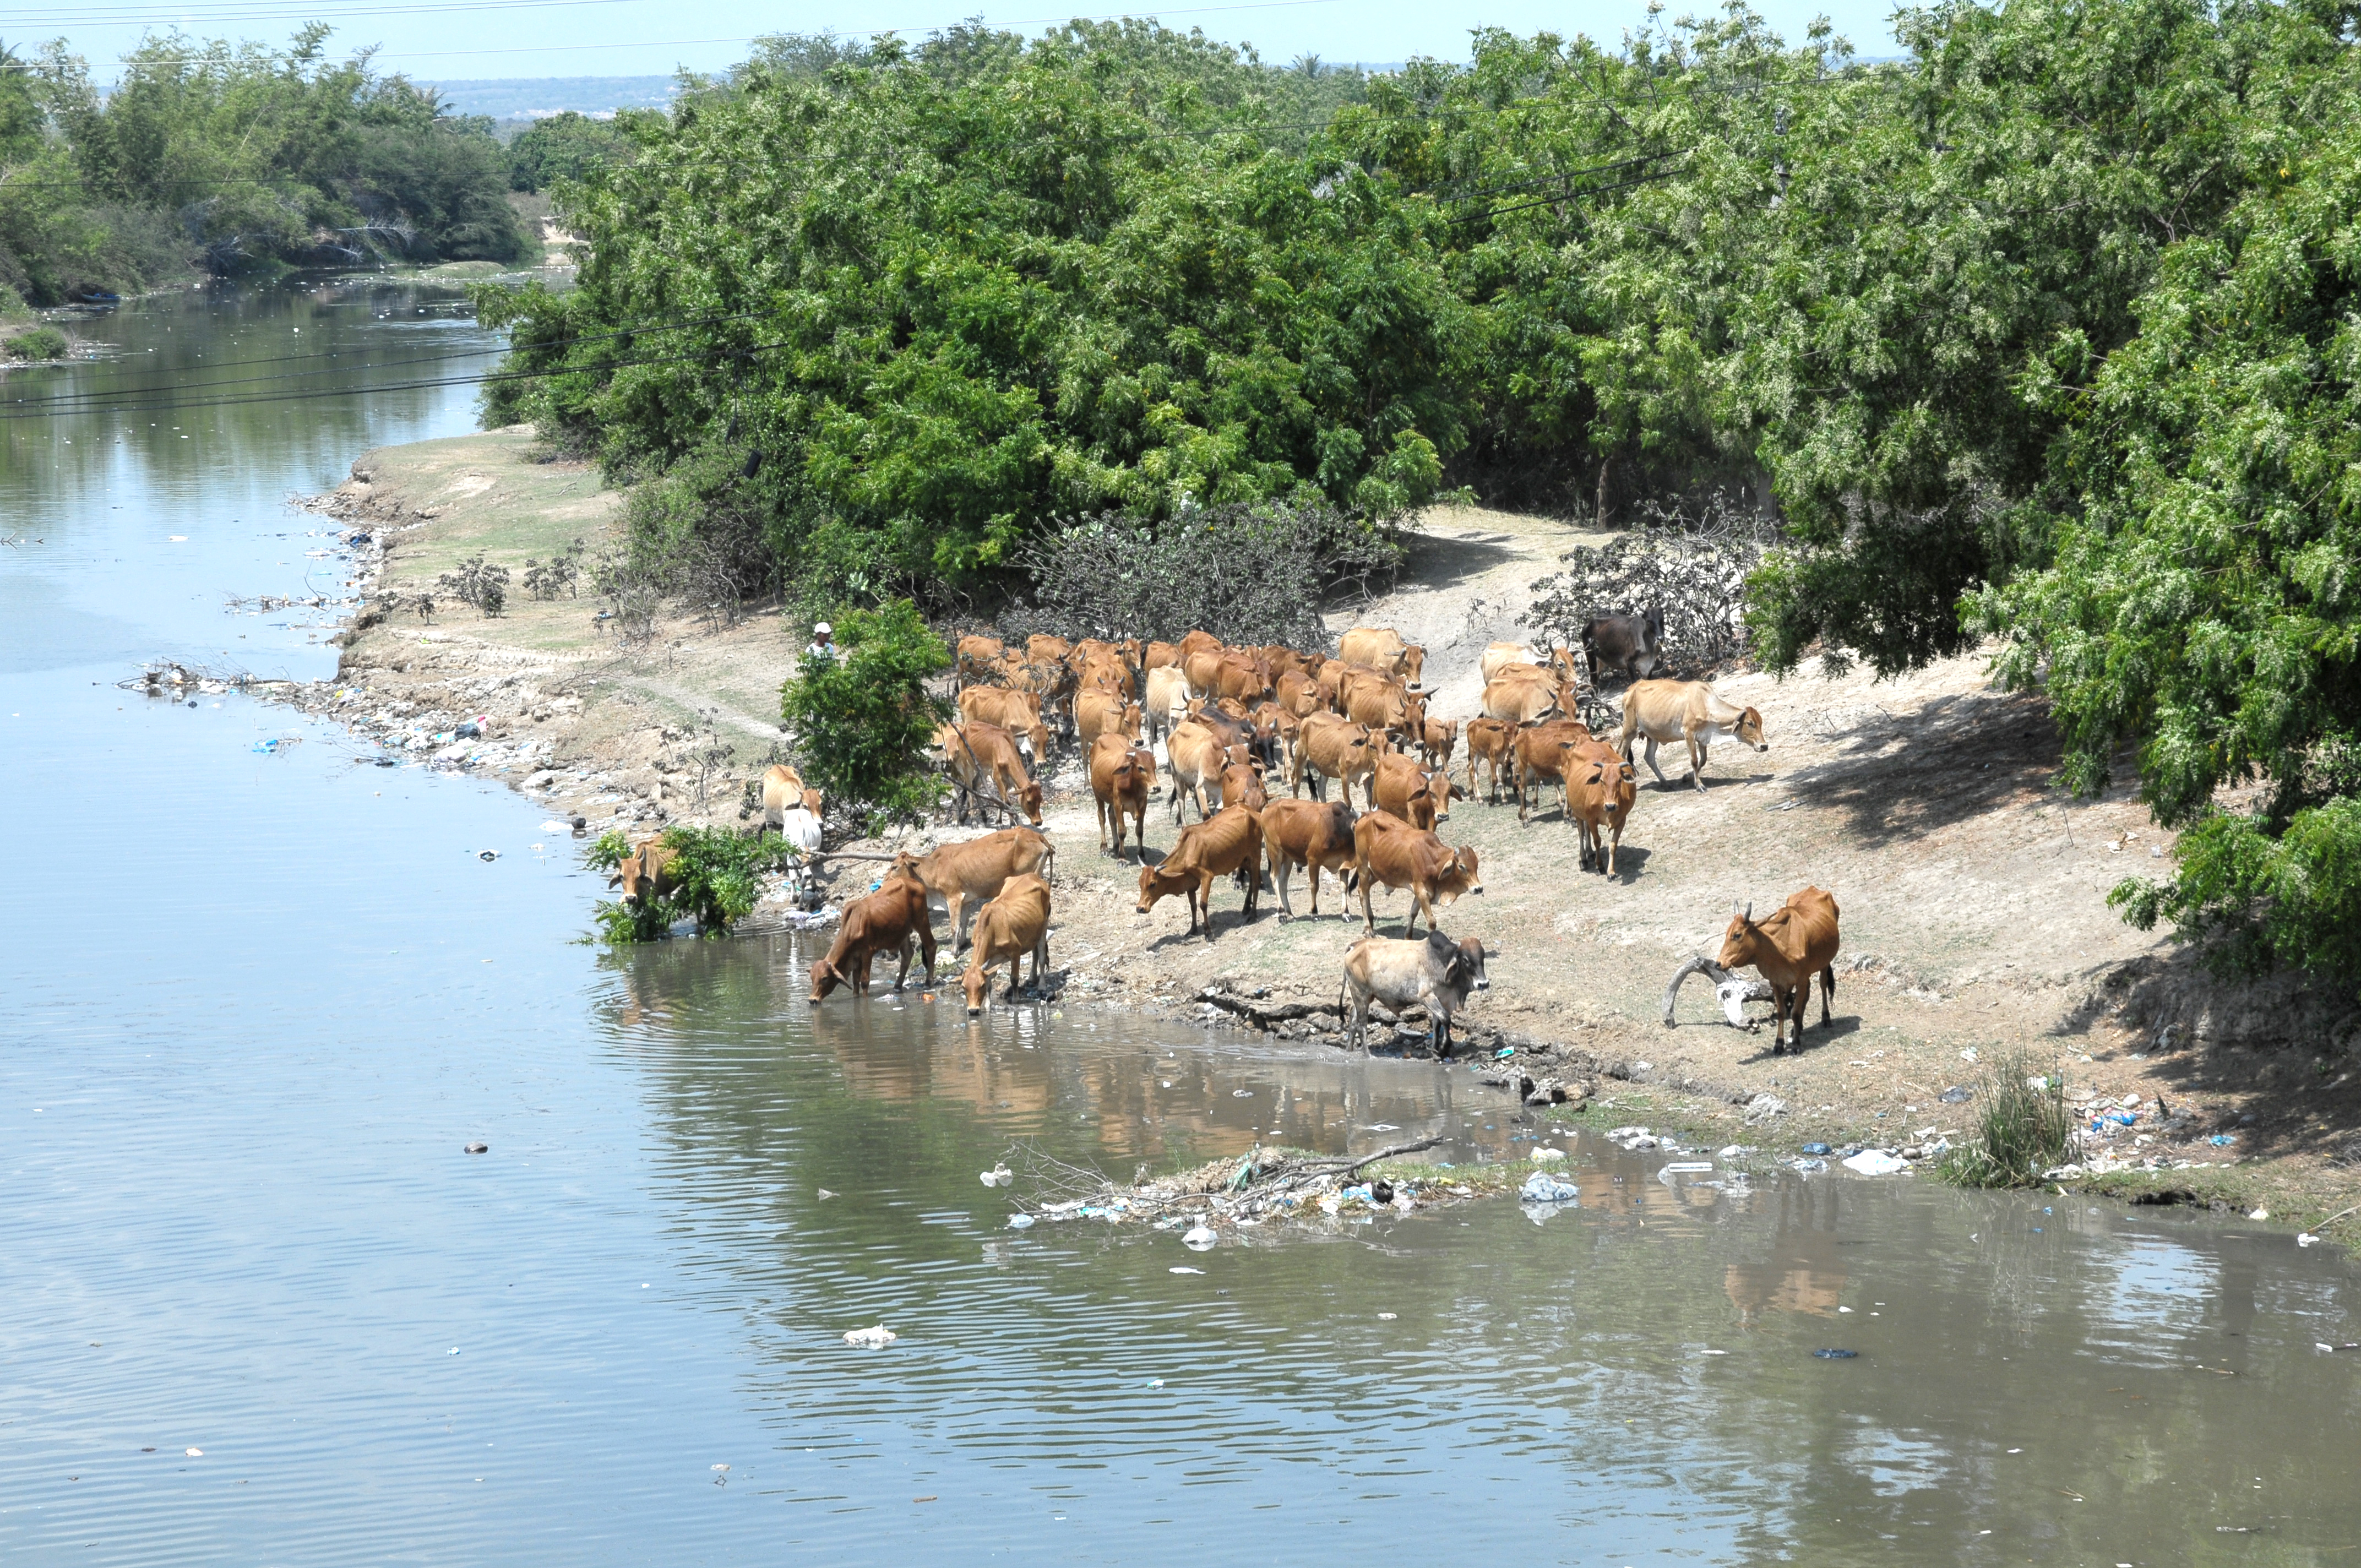
cows, landscape, nature, water, water resources, bank, natural landscape, river, watercourse, waterway, nature reserve, working animal, biome, wildlife, pond, reservoir, stream, channel, floodplain, riparian zone